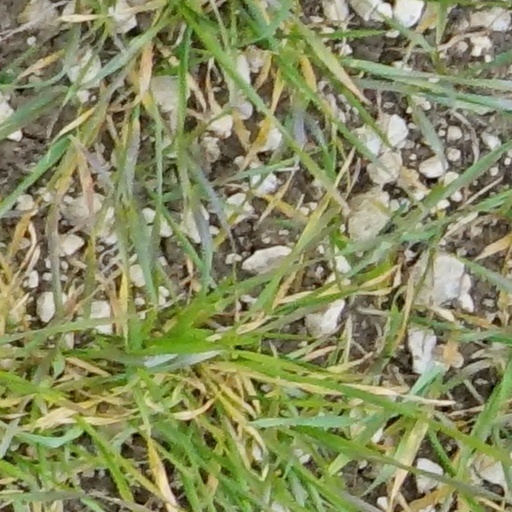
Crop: wheat